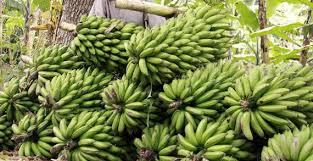
Vifungu vingi vya ndizi mbichi zenye rangi ya kijani vimekusanywa pamoja katika rundo kubwa, vikiashiria mavuno mengi, mazao haya yameandaliwa kwa ajili ya kusafirishwa kwenda masokoni, muktadha huu unaonyesha umuhimu wa kilimo na biashara ya ndizi kama chanzo muhimu cha mapato na chakula kwa wakulima na jamii, ndizi hizi huuzwa zikiwa bado mbichi ili ziweze kuvumilia safari ndefu kabla ya kuiva.